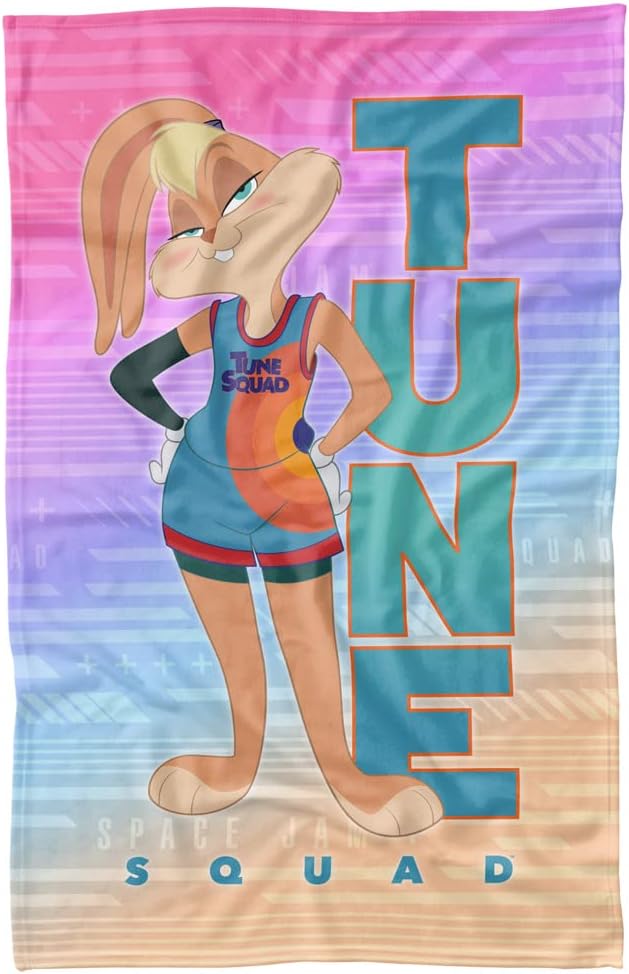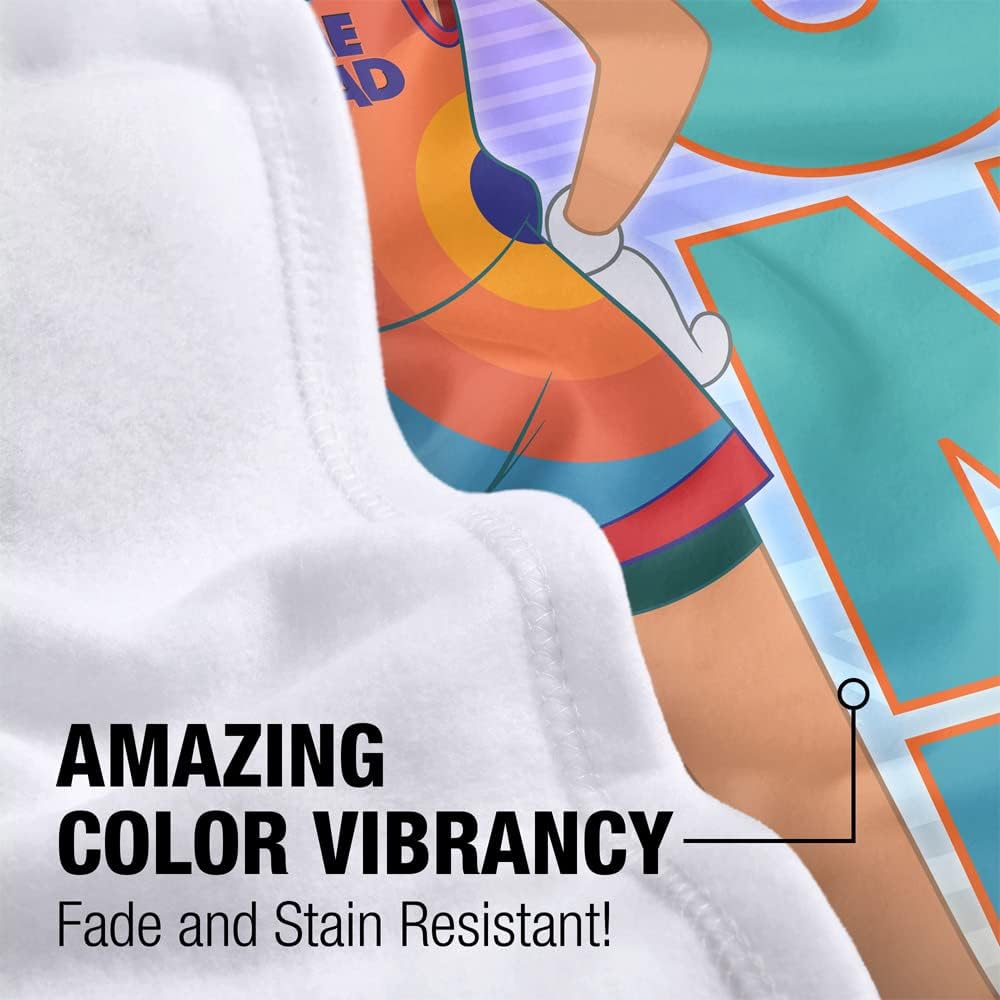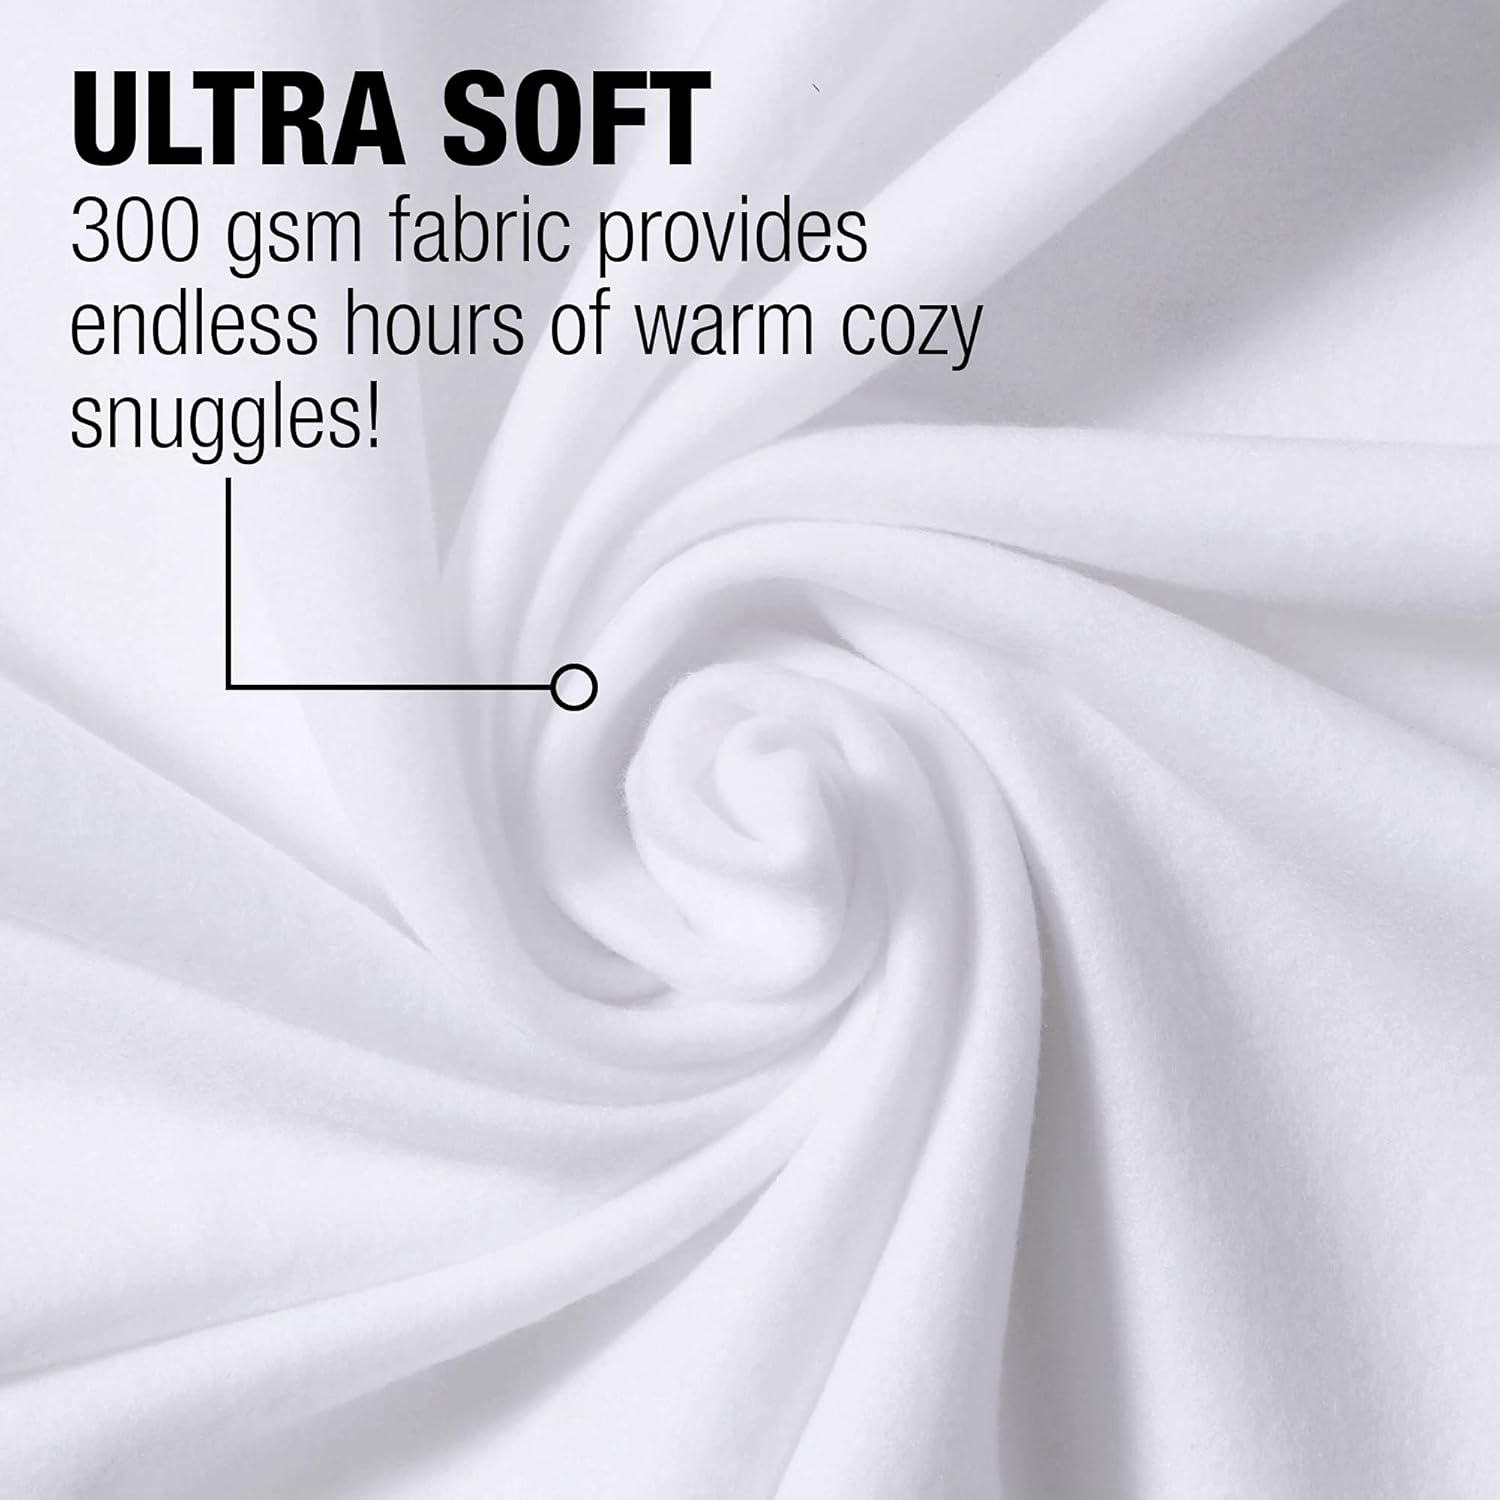
LOGOVISION Space Jam: A New Legacy Lola Toon Squad Officially LicensedFleece Blanket 36" x 58"
Category: Amazon Home
Space Jam: A New Legacy Lola Toon Squad Officially LicensedFleece Blanket 36" x 58"
Features: SPACE JAM: A NEW LEGACY LOLA TOON SQUAD FLEECE BLANKET - 100% polyester fleece blanket. Features a fabric weight of 300 gsm. Printed one-sided only. | HAND PRINTED IN THE USA - All our products are hand-printed in the USA using a dye sublimation process that creates slight imperfections over seams and/or folds that are unique to and a part of each item. | OFFICIALLY LICENSED - Each of our designs are officially licensed and 100% authentic. The designs are created by our incredibly talented in house graphic art team who often hand draw and illustrate each design. | 100% SATISFACTION GUARANTEED - If you are unsatisfied with our product, we will replace it or refund you immediately. | CARE - Our products are machine washable. Tumble dry low. Not to mention, our products are the perfect holiday gift, birthday present, or just treat yourself!